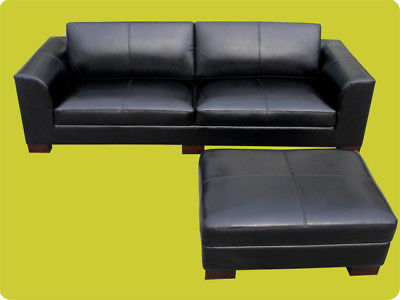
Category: sofa